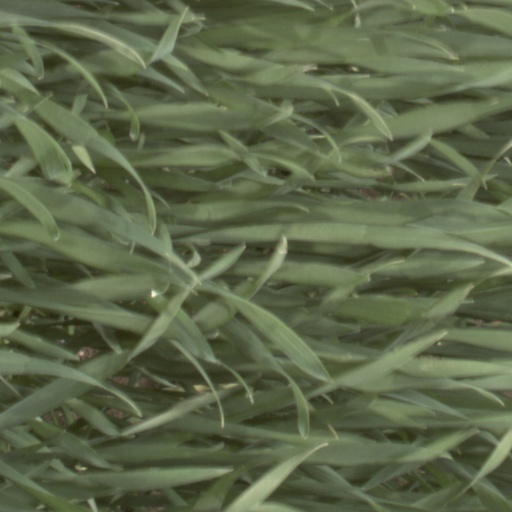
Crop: wheat